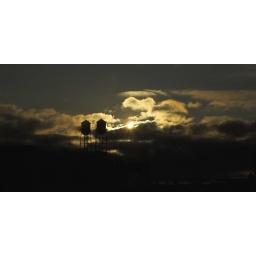
water towers in the sky